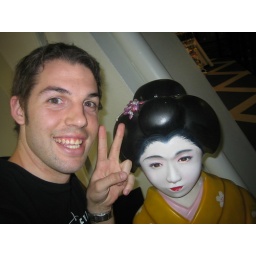
geisha girl in kyoto tower